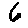
Label: 6